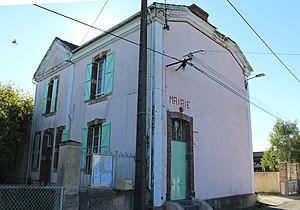
Mairie d'Hères (Hautes-Pyrénées)
Hères est une commune française située dans le département des Hautes-Pyrénées, en région Occitanie.